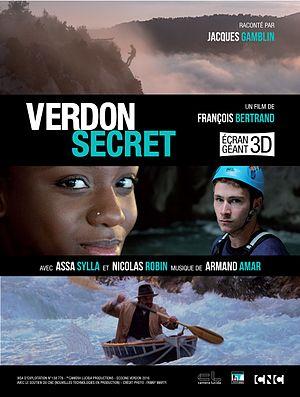
Affiche du film Verdon Secret
Assa Sylla, ou Assa Aïcha Sylla, est une actrice française, née le 3 juin 1996 à Paris.
Verdon secret est un moyen métrage français en 3D réalisé par François Bertrand, sorti 2016.
Nicolas Robin, né le 10 octobre 1987 à Lannion, est un acteur français.